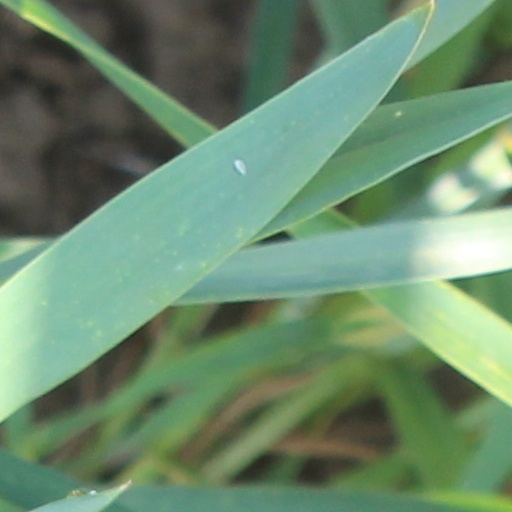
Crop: wheat